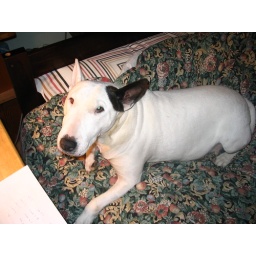
minx on bed in back bedroom